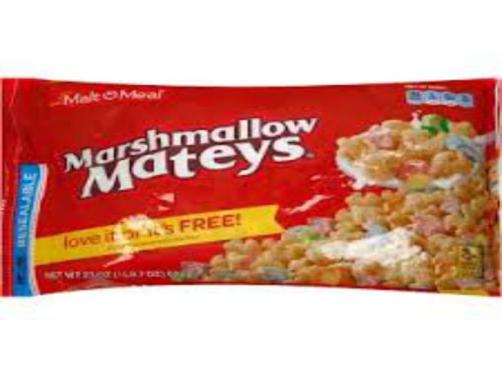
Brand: marshmallow mateys
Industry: Food